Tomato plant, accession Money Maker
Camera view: bottom (45 deg); turntable rotation: 180 degrees
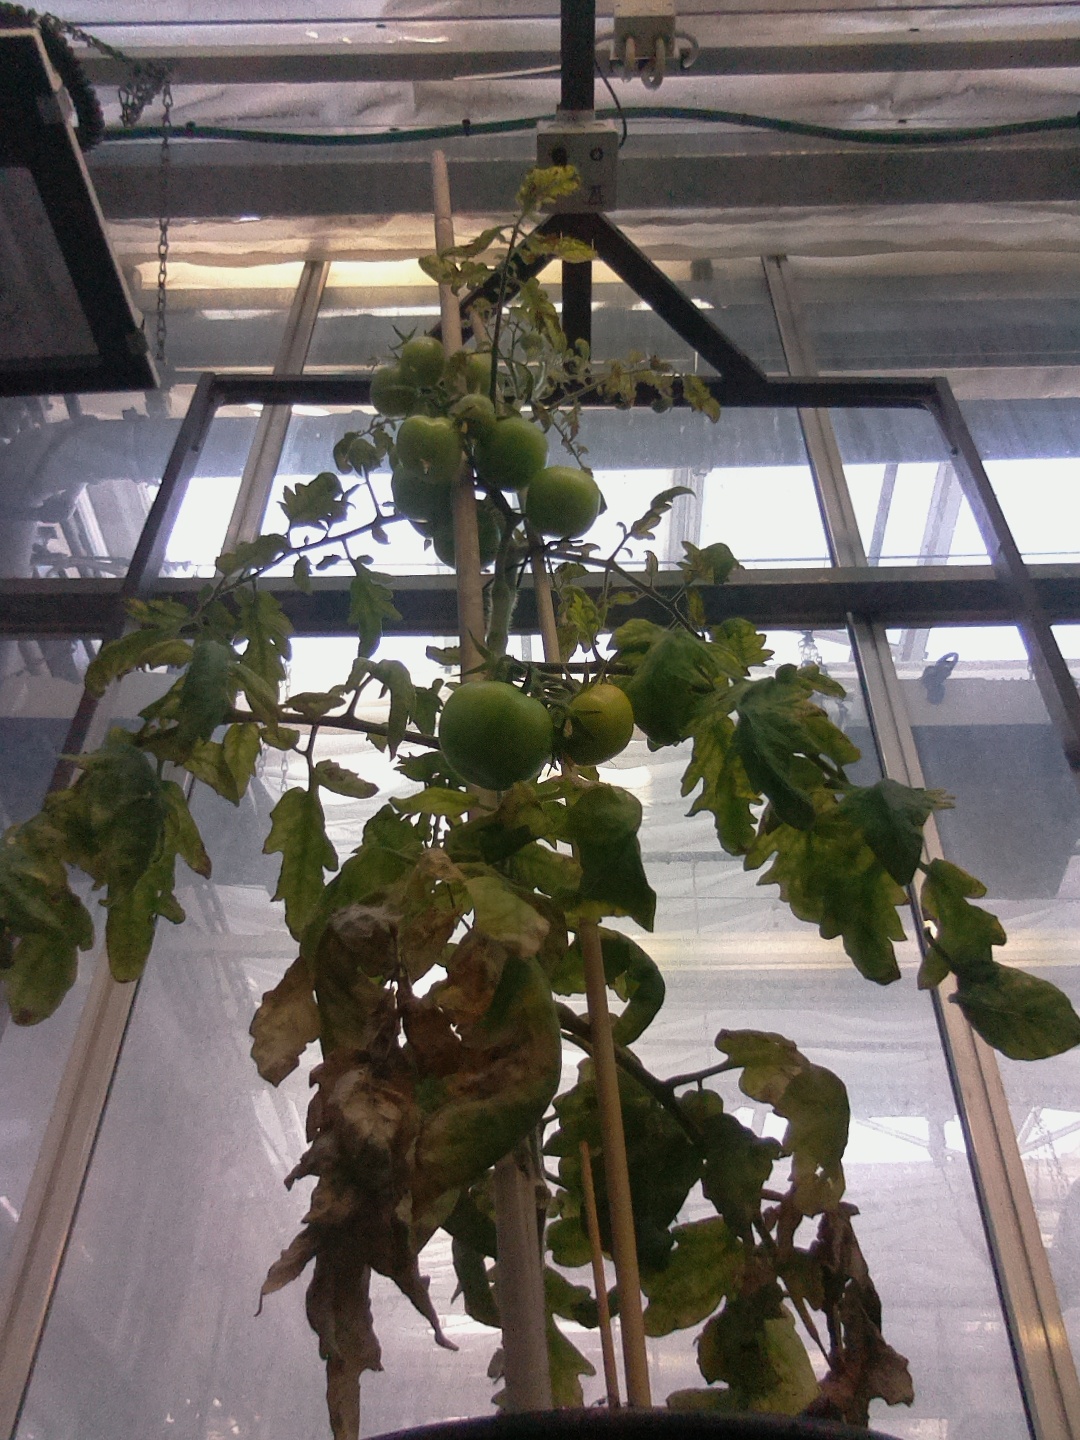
BBCH growth stage 78: 80% -90% of final fruit size